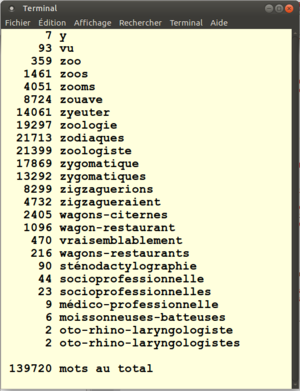
Correction du fichier Curses qui avait une petite erreur due au fait que le nombre d'octets en unicode n'est pas le nombre de glyphes
Curses est le nom d'une bibliothèque logicielle permettant le développement sous Unix d'environnements plein écran en mode texte, indépendamment du terminal informatique utilisé, et pour tout type d'applications.